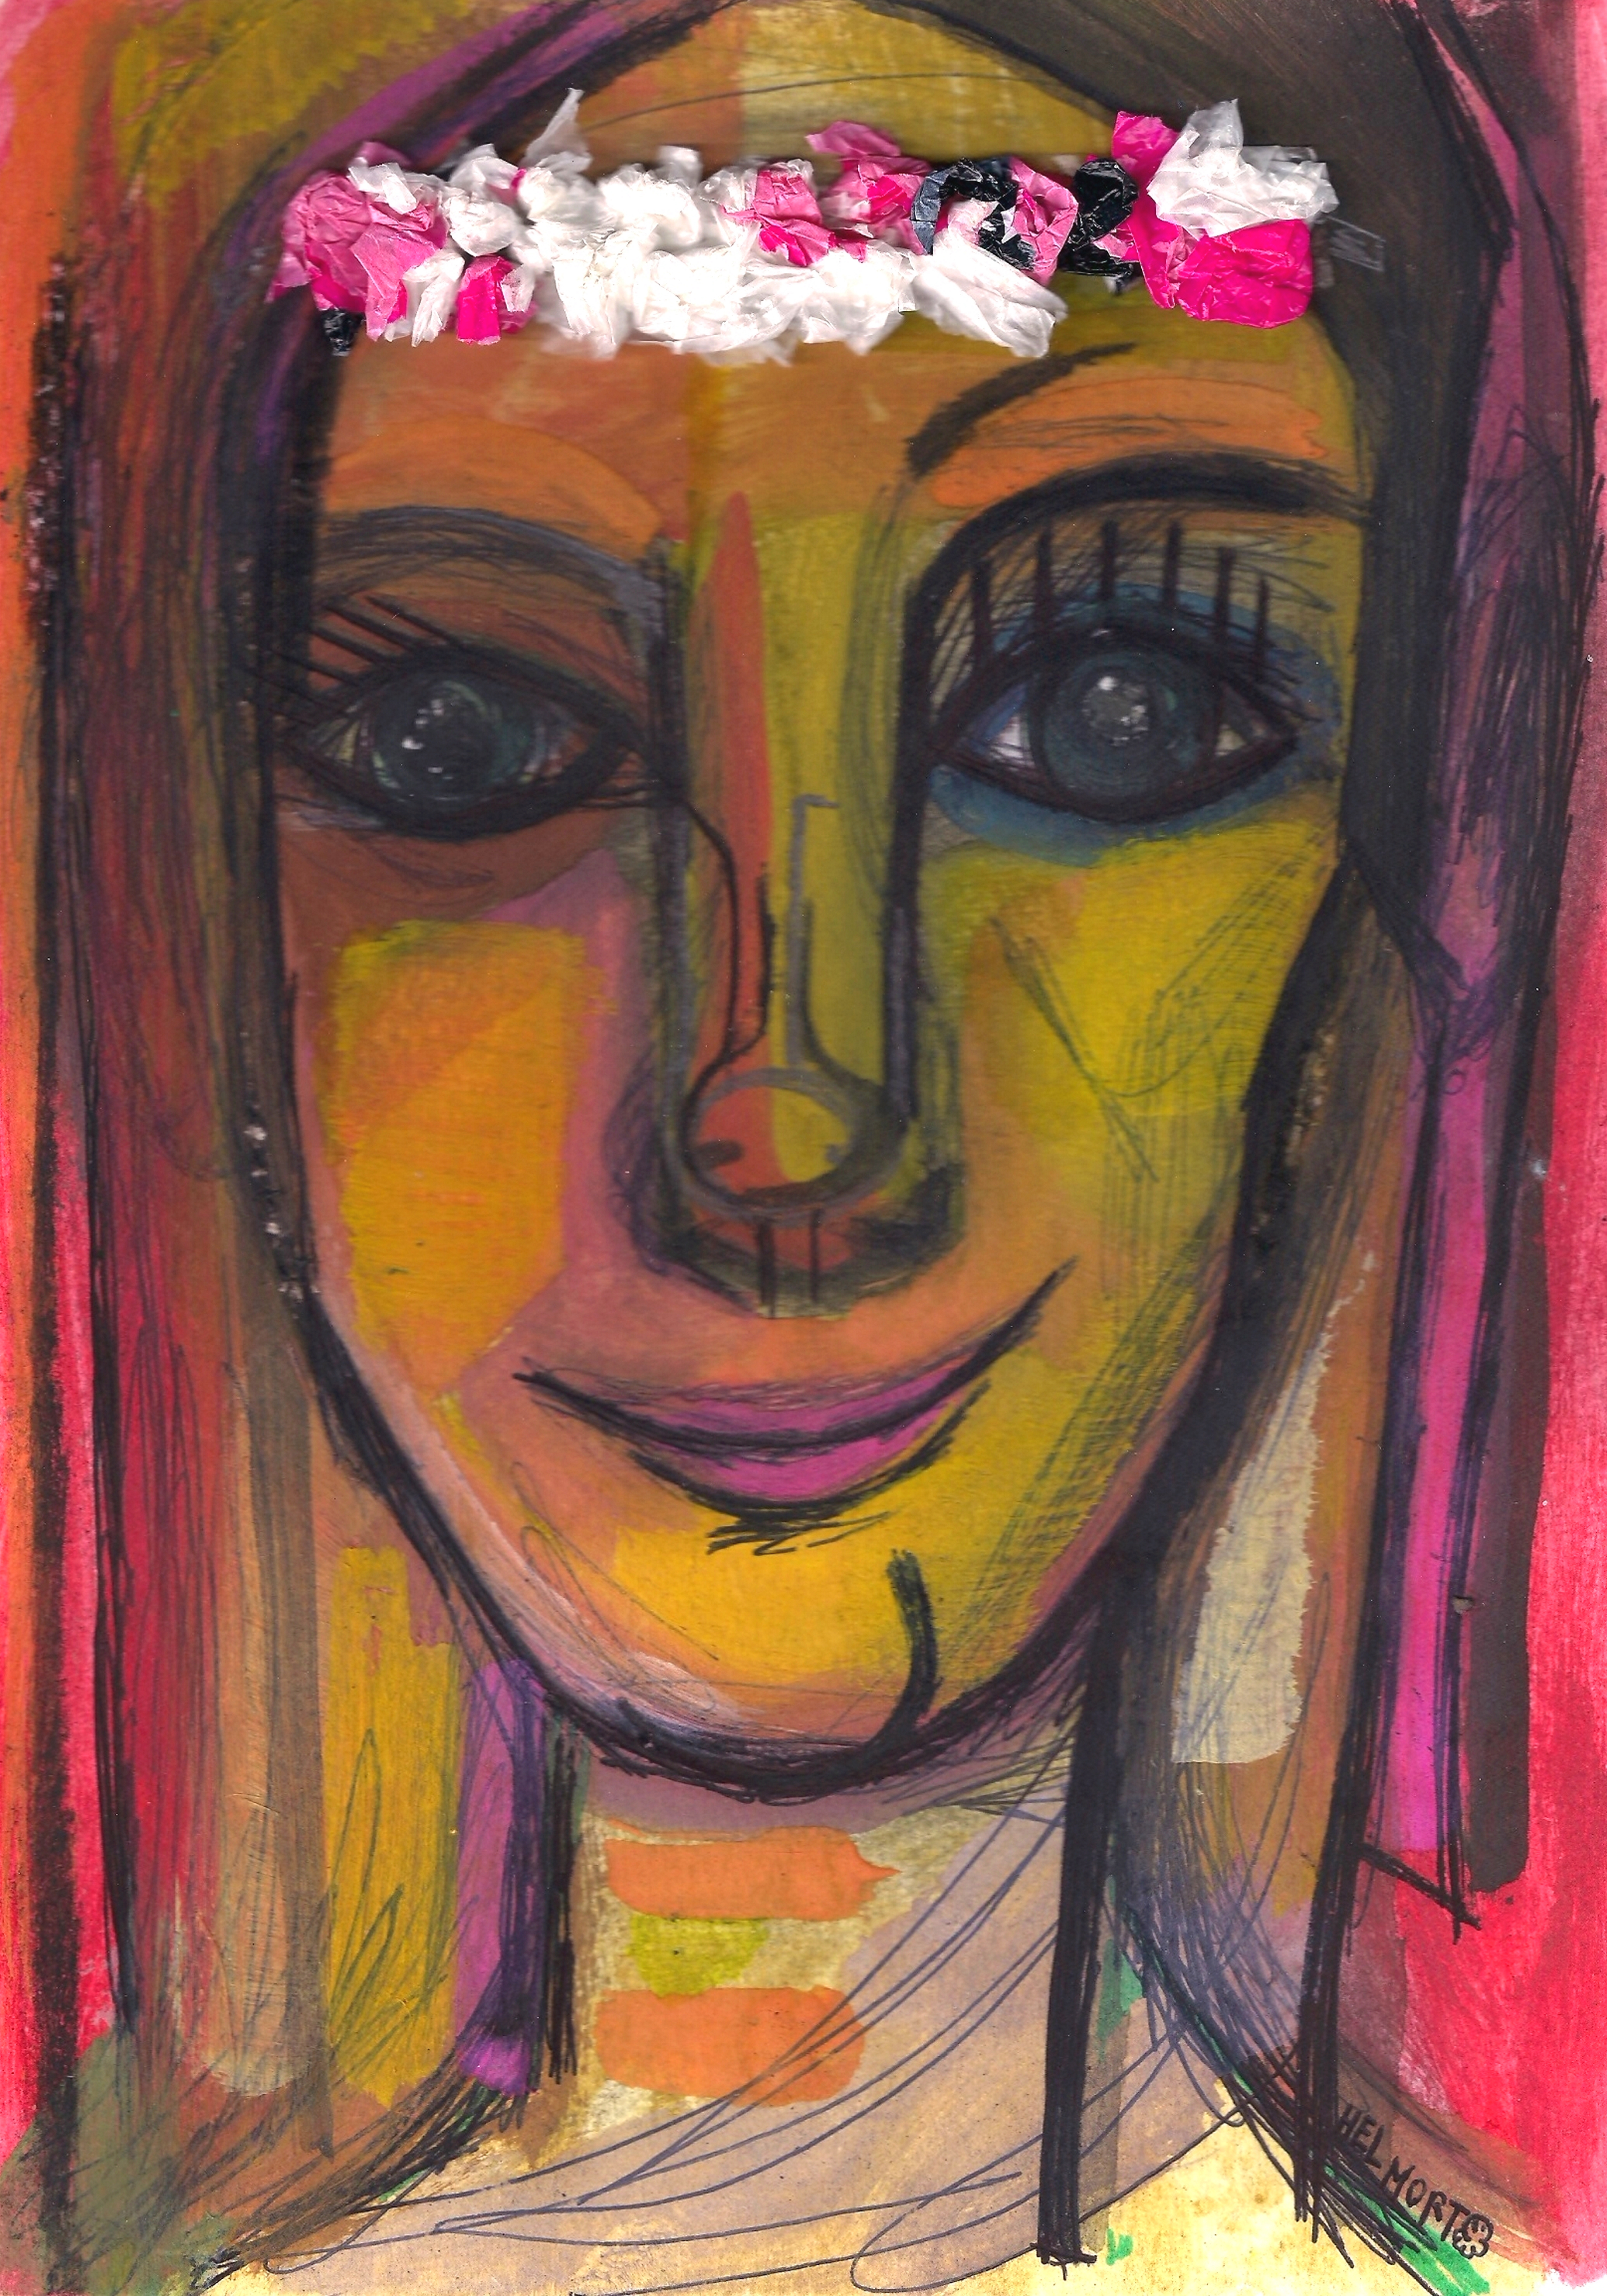
painting, art, artist, artwork, drawing, contemporary art, photography, illustration, paint, love, design, sketch, fine art, abstract art, creative, abstract, acrylic painting, nature, watercolor, art gallery, oil painting, gallery, modern art, abstract painting, digital art, contemporary painting, art collector, style, girl, woman, fashion, mort, cheek, yellow, forehead, eyebrow, magenta, pink, Colorfulness, purple, visual arts, violet, self portrait, Art paint, acrylic paint, watercolor paint, creative arts, hair accessory, headpiece, portrait